Luboš Plný

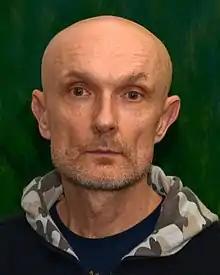
Luboš Plný (2017)

Luboš Plný (born 4 November 1961) is a Czech painter and conceptual artist, usually classified as a creator of art brut. His work can be found in many important collections in the Czech Republic and elsewhere. He is the only Czech artist invited to the 2017 international exhibition Viva Arte Viva! at the 57th Venice Biennale. He lives and works in Prague.